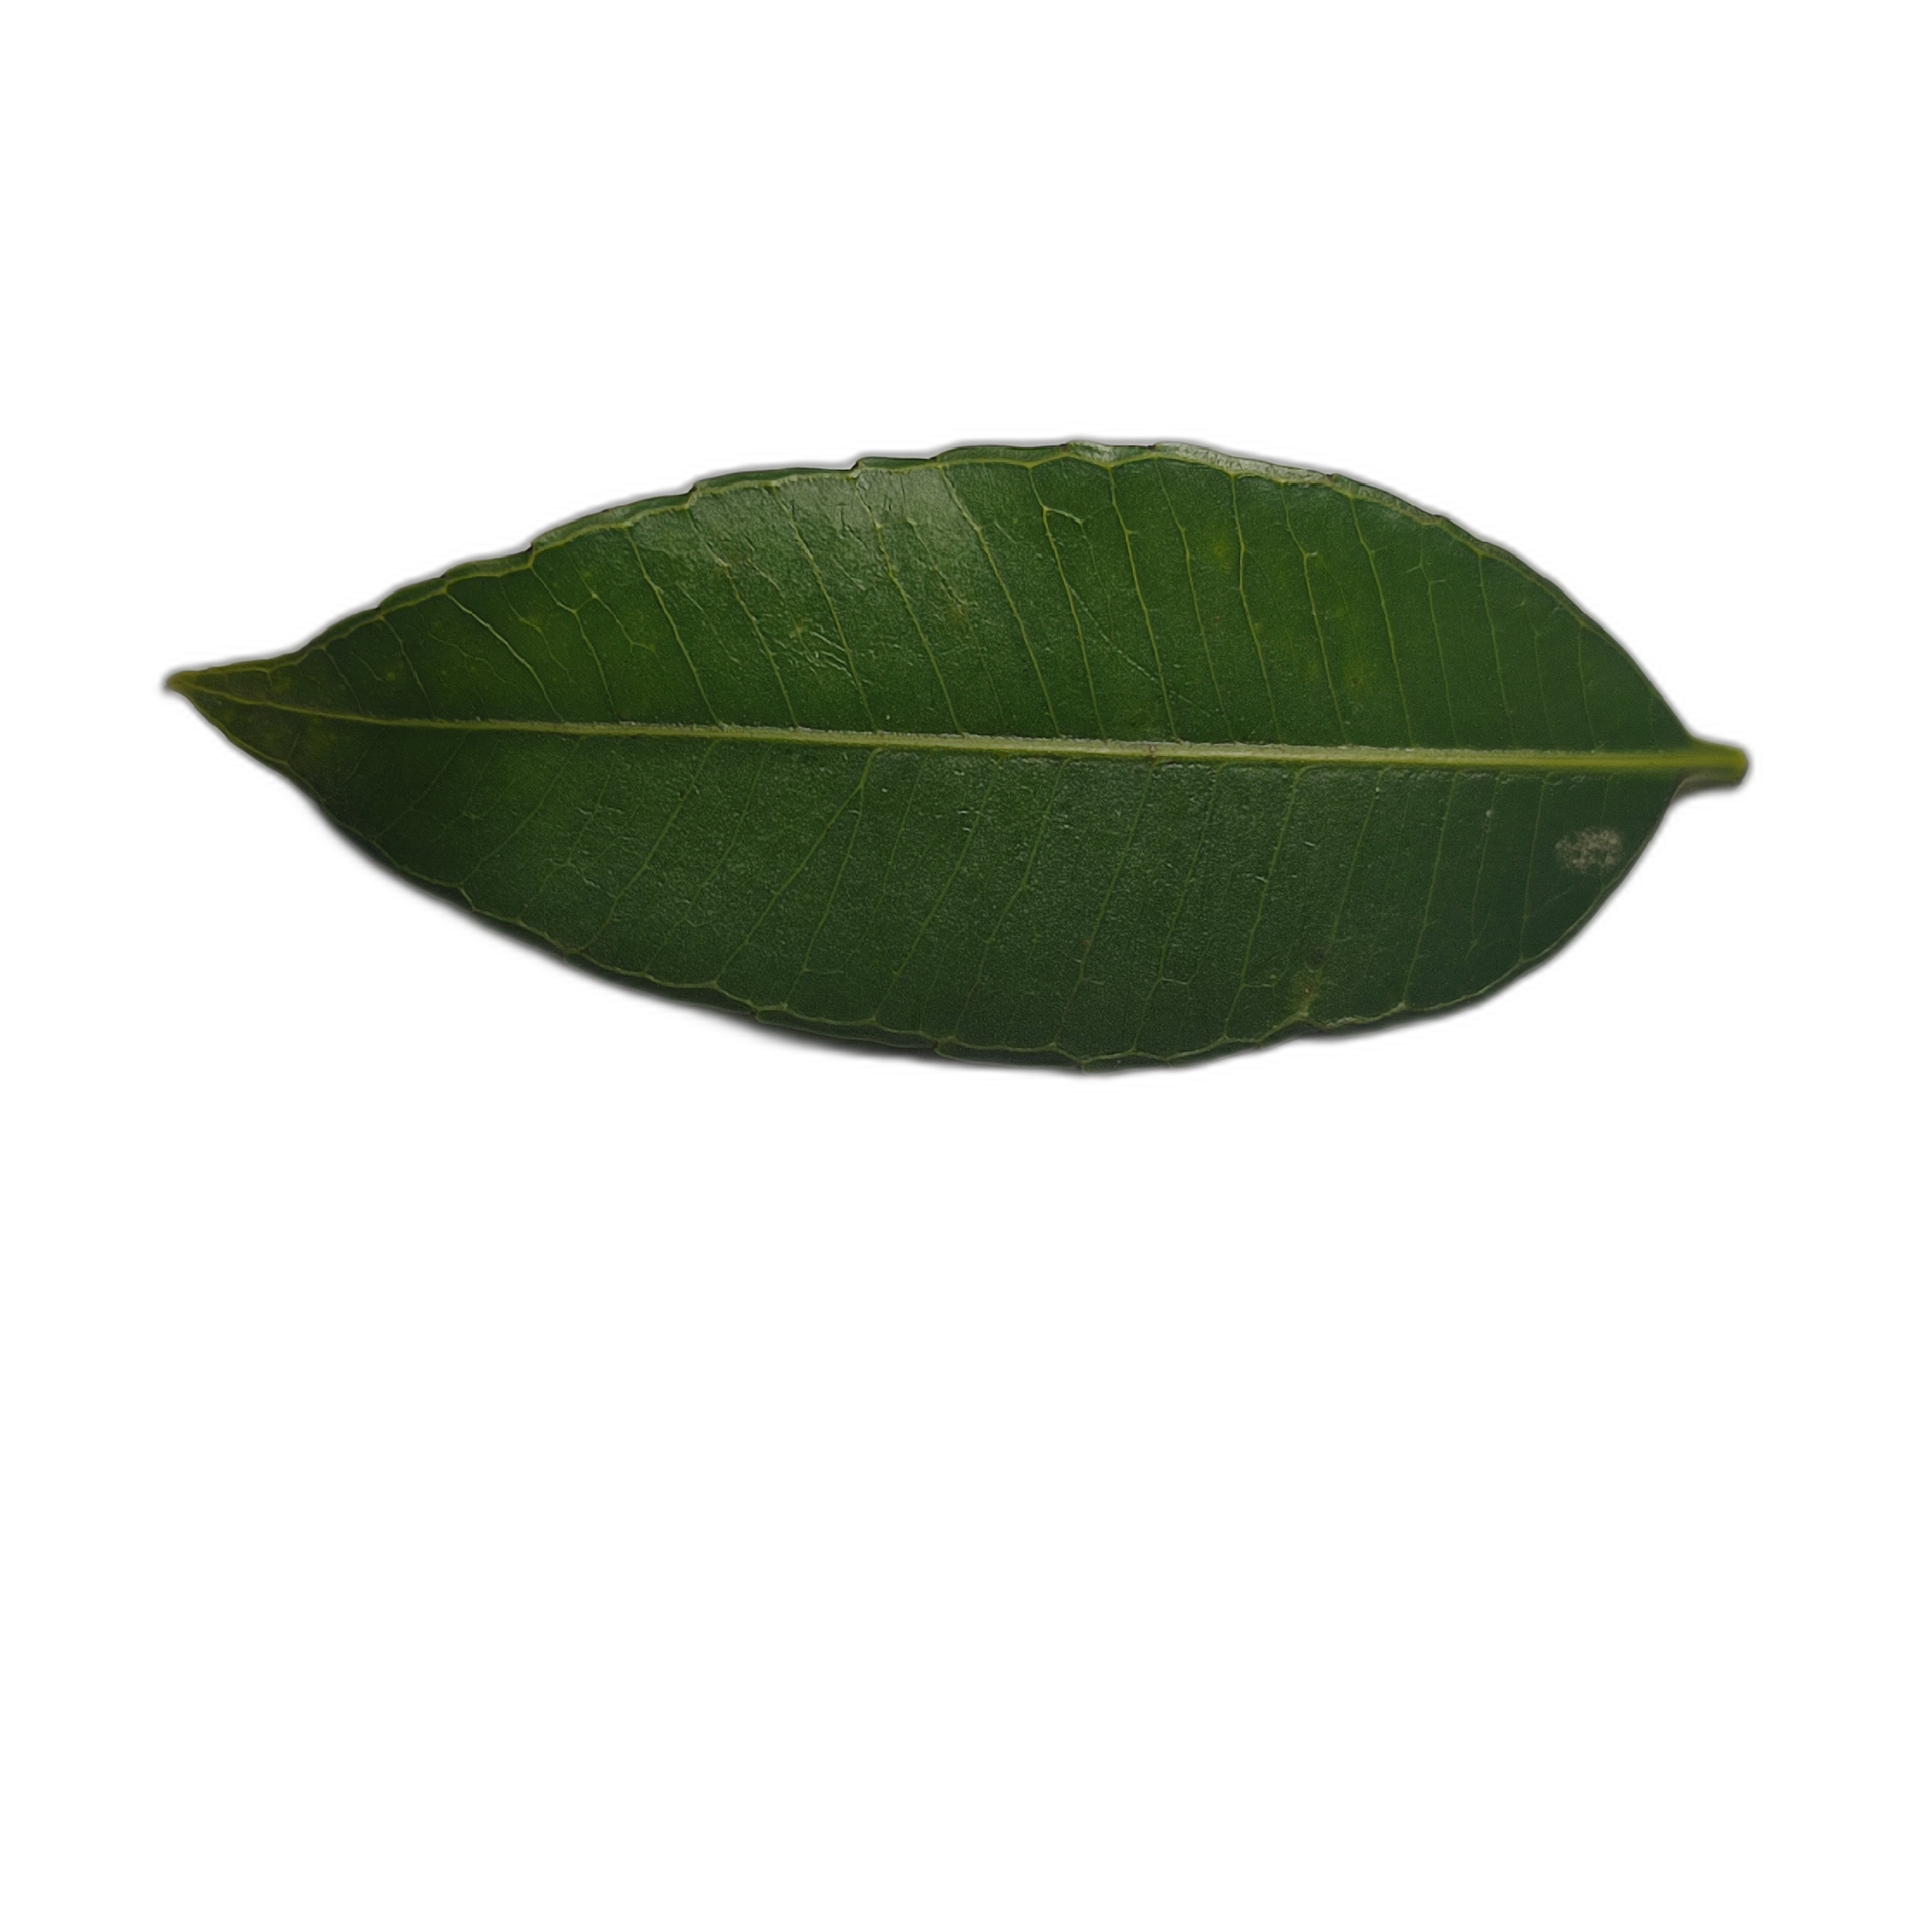
Label: healthy